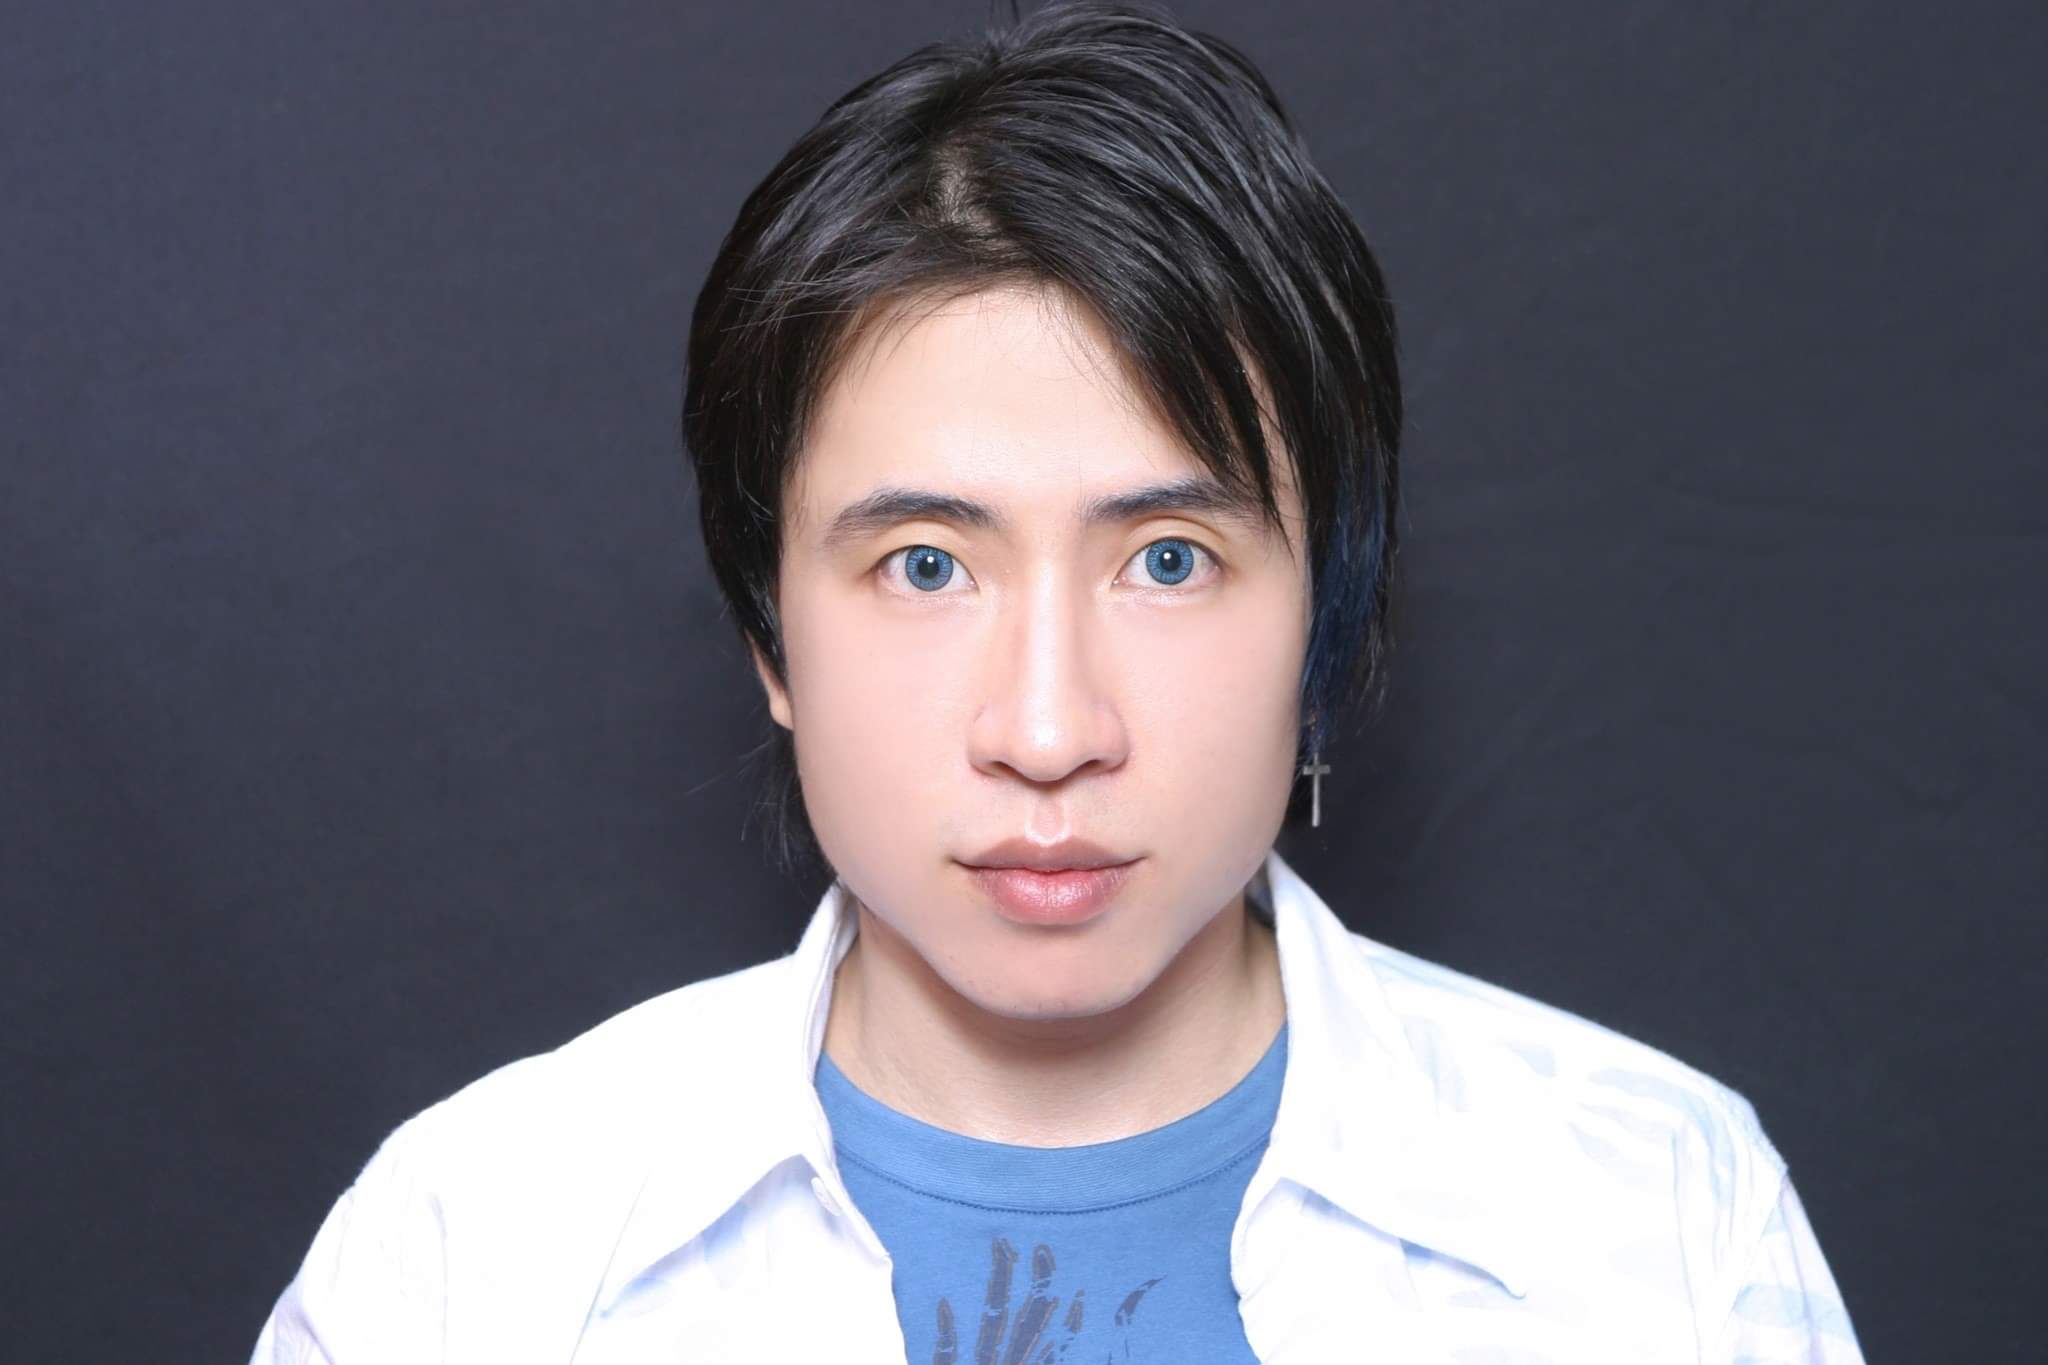
man, face, nose, hair, cheek, lip, eyebrow, eyelash, human body, flash photography, neck, jaw, sleeve, gesture, iris, collar, No expression, smile, t shirt, electric blue, long hair, street fashion, brown hair, portrait photography, white collar worker, fun, portrait, sitting, child, photo shoot, hoodie